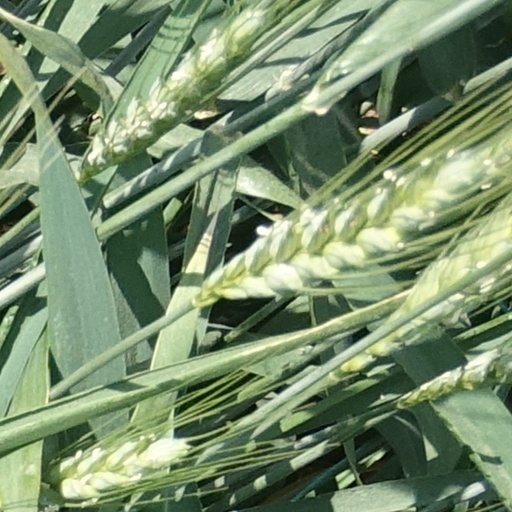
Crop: wheat